Gianni Rodari

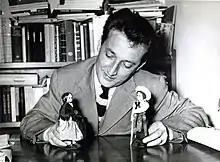
Rodari in the 1950s

Giovanni Francesco "Gianni" Rodari (23 October 1920 – 14 April 1980) was an Italian writer and journalist, most famous for his works of children's literature, notably "Il romanzo di Cipollino". For his lasting contribution as a children's author, he received the biennial Hans Christian Andersen Medal in 1970. He is considered as Italy's most important 20th-century children's author and his books have been translated into many languages, though few have been published in English.